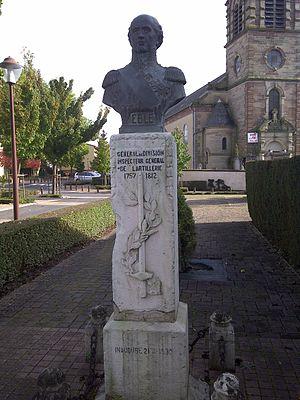
Statue du général Jean-Baptiste Eblé à Saint-Jean-Rohrbach.
Saint-Jean-Rohrbach est une commune française située dans le département de la Moselle et le bassin de vie de la Moselle-Est.
Jean-Baptiste, baron Éblé, né le 21 décembre 1758 à Saint-Jean-Rohrbach, dans le duché de Lorraine et mort le 31 décembre 1812 à Königsberg en Allemagne, est un général français du Premier Empire, issu de l'artillerie.